Washington Female Seminary

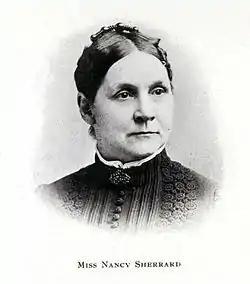

The Washington Female Seminary was a Presbyterian seminary for women operating from 1836 to 1948 in Washington, Pennsylvania. During the 19th century, it was "one of the best known and most noted institutions of its kind in the state".